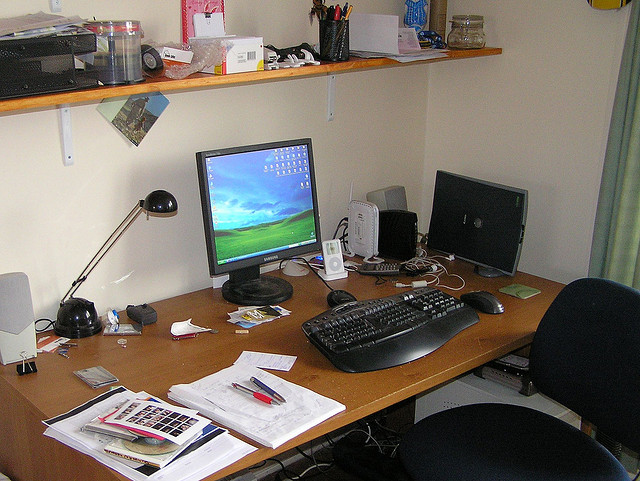
user: Given an image and a question. Answer the question in a short answer. Question: What is this space used for? Short Answer:
assistant: work